George Mercer Dawson

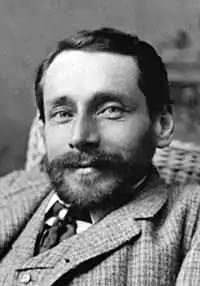
Dawson in 1885

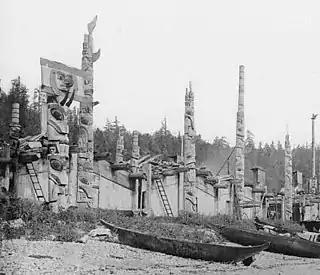
Haida Houses, taken by George M. Dawson

George Mercer Dawson (August 1, 1849 – March 2, 1901) was a Canadian geologist and surveyor. He performed many early explorations in western North America and compiled numerous records of the native peoples.